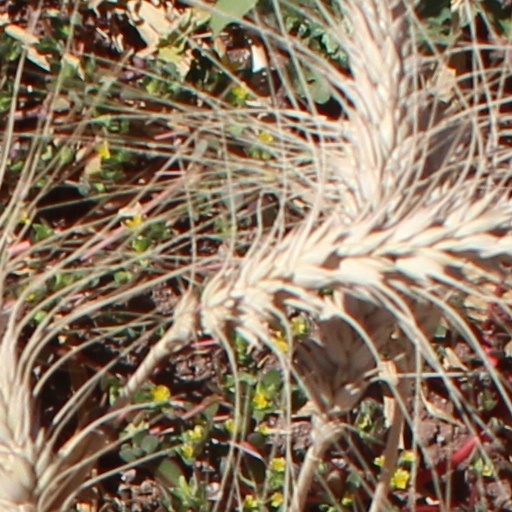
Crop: wheat